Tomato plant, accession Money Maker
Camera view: horizontal (90 deg, fisheye); turntable rotation: 210 degrees
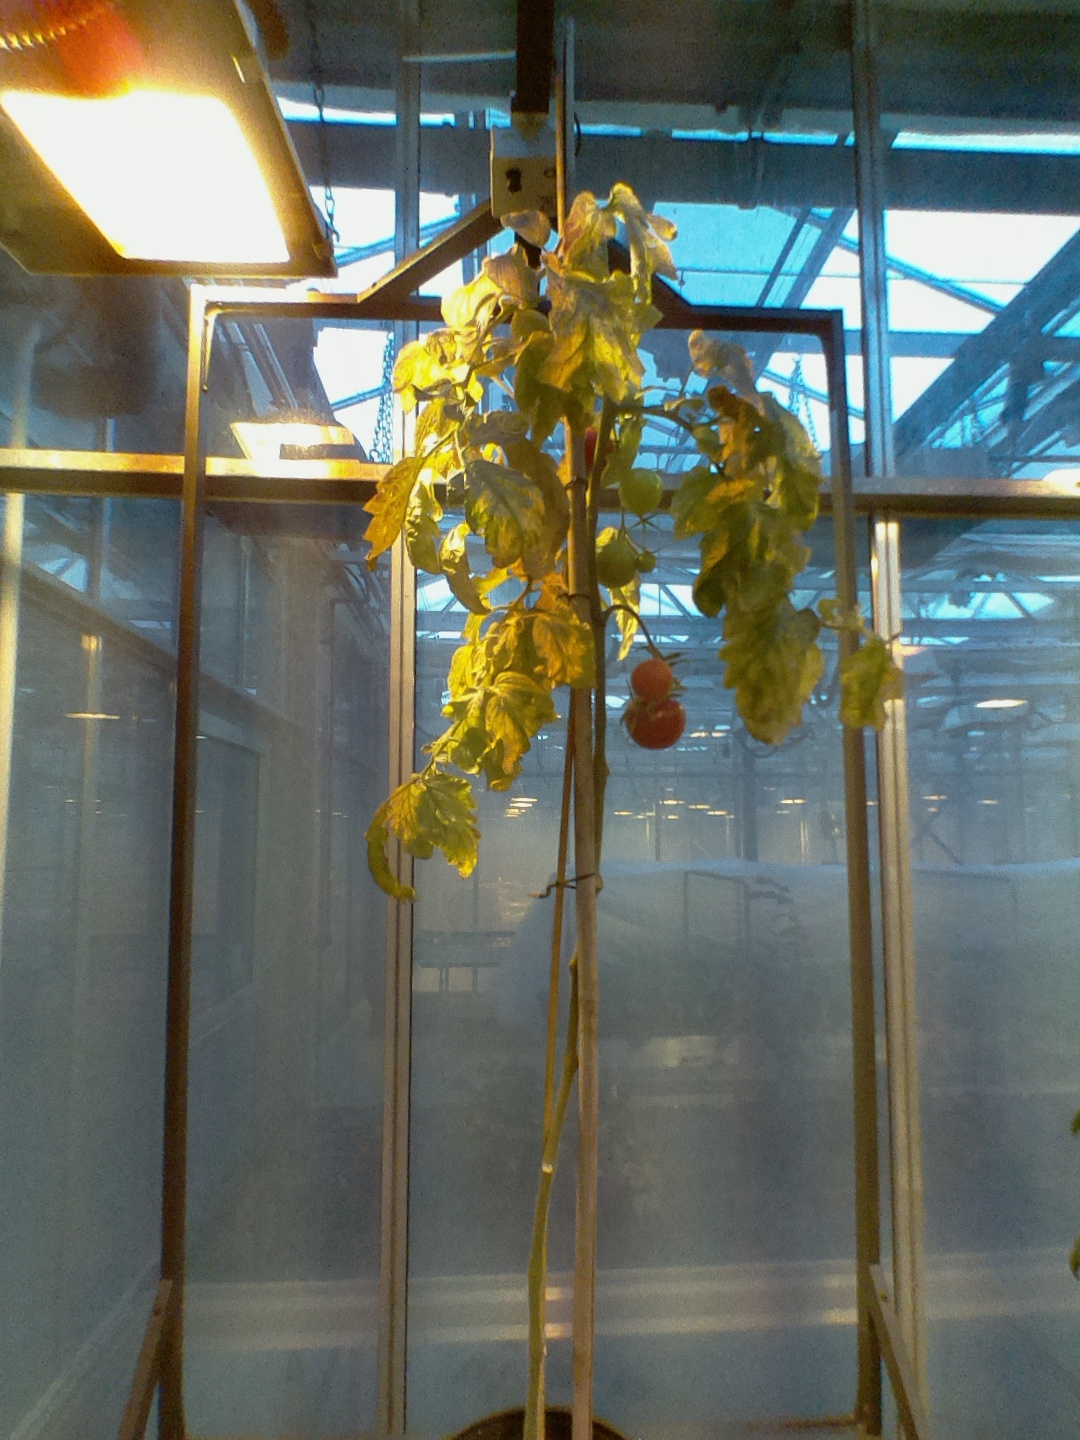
BBCH growth stage 87: 70%-80% of fruits show typical fully ripe color